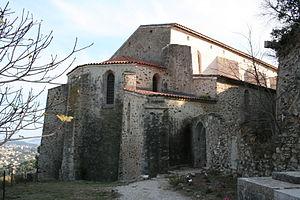
Vue de l'abside de la collégiale saint Pierre à Six-Fours.
L'église Saint-Pierre-aux-Liens est une église catholique située à Six-Fours-les-Plages.